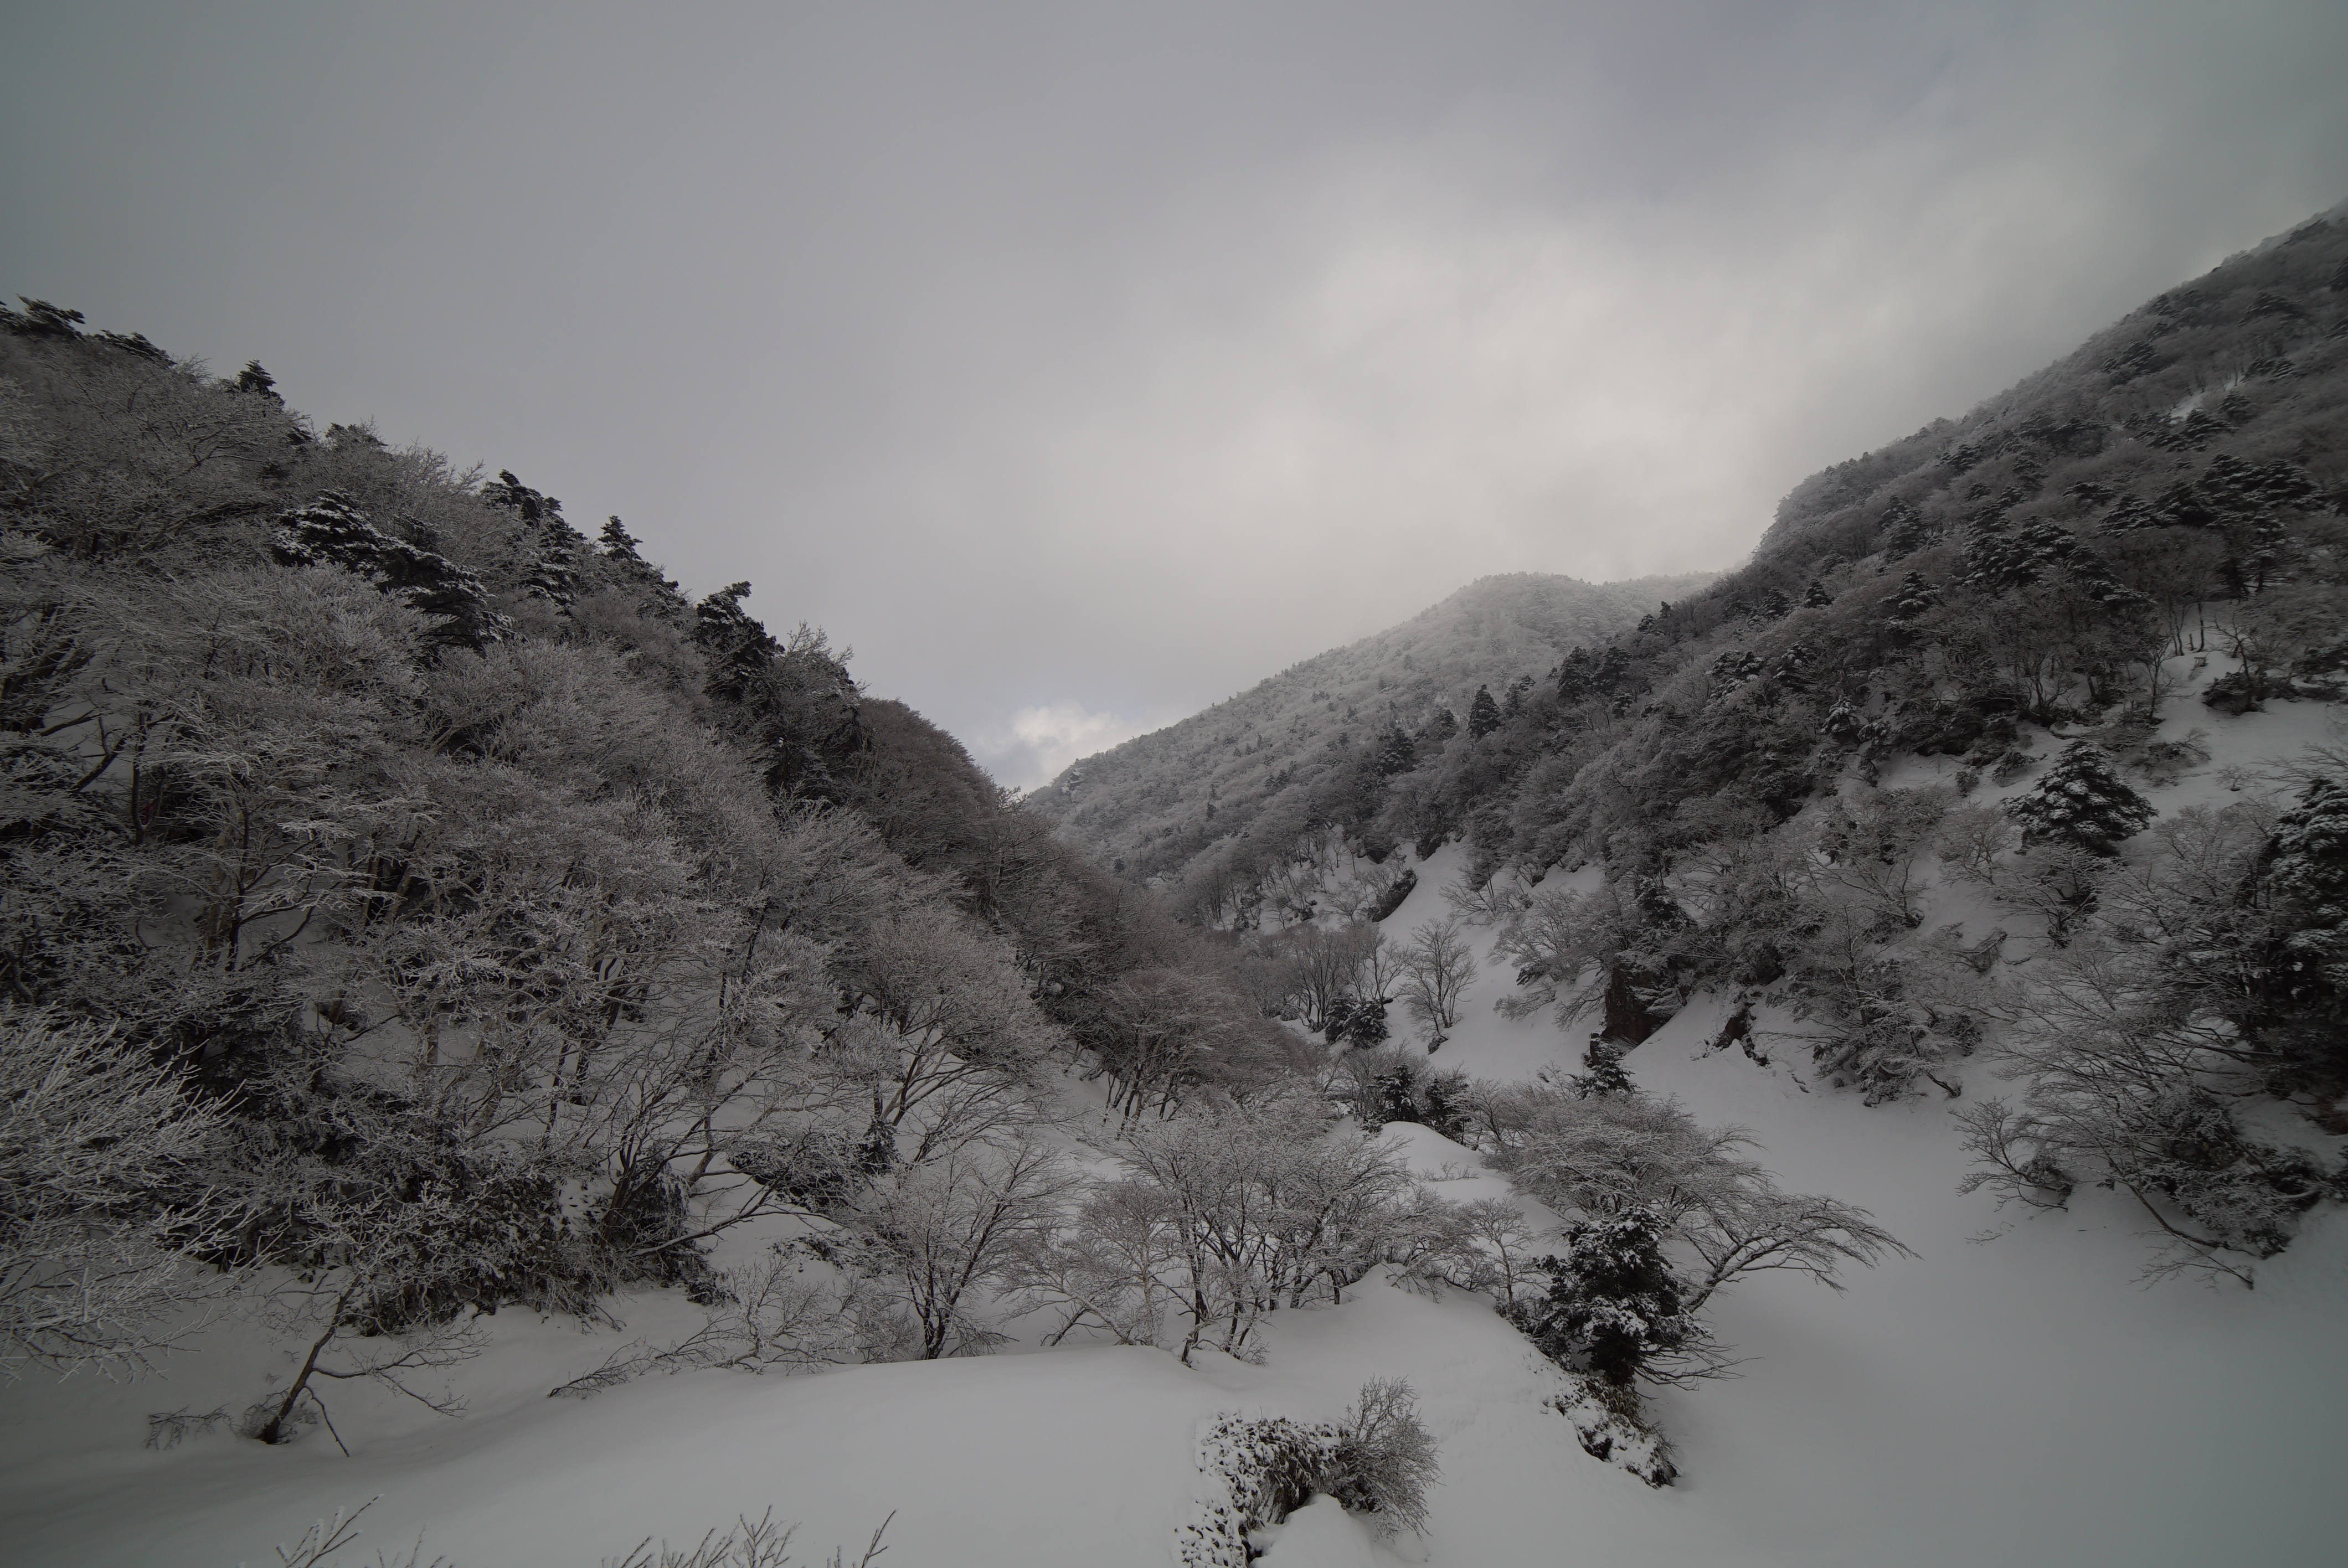
landscape, tree, nature, wilderness, mountain, snow, winter, mountain range, weather, climbing, season, ridge, summit, snow mountain, alps, landform, in the cold, halla, mountain pass, winter mountain, geographical feature, atmospheric phenomenon, mountainous landforms, geological phenomenon